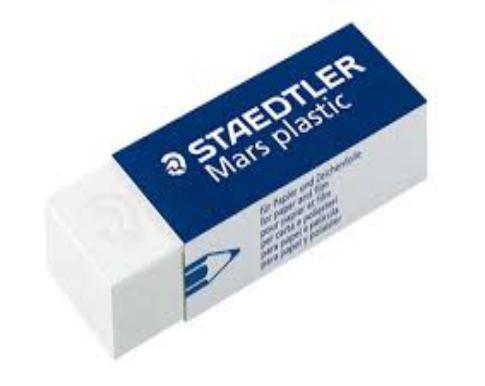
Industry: Necessities